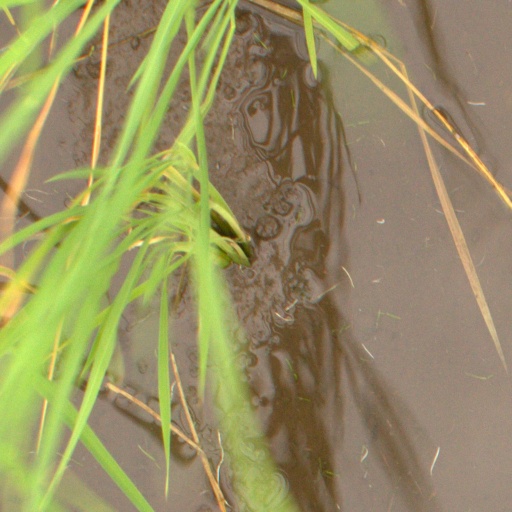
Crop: rice